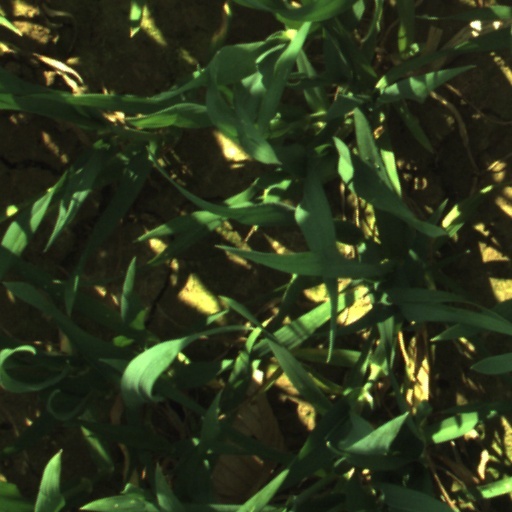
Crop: wheat